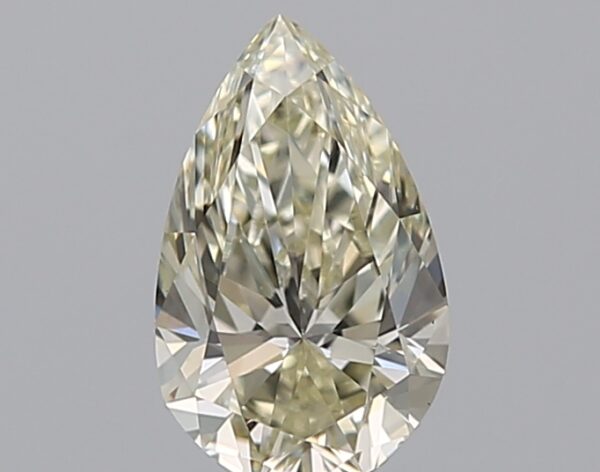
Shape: pear
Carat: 0.7
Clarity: VS1
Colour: L
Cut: EX
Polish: EX
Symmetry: VG
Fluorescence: N
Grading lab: GIA
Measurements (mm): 7.76 x 4.79 x 3.06